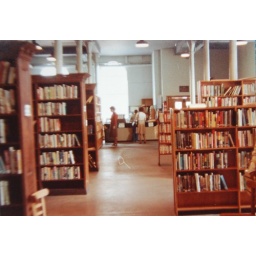
This was taken in July 1980, when the library was temporarily housed in the Butter Market while the Cobden Street building was being 'updated'.